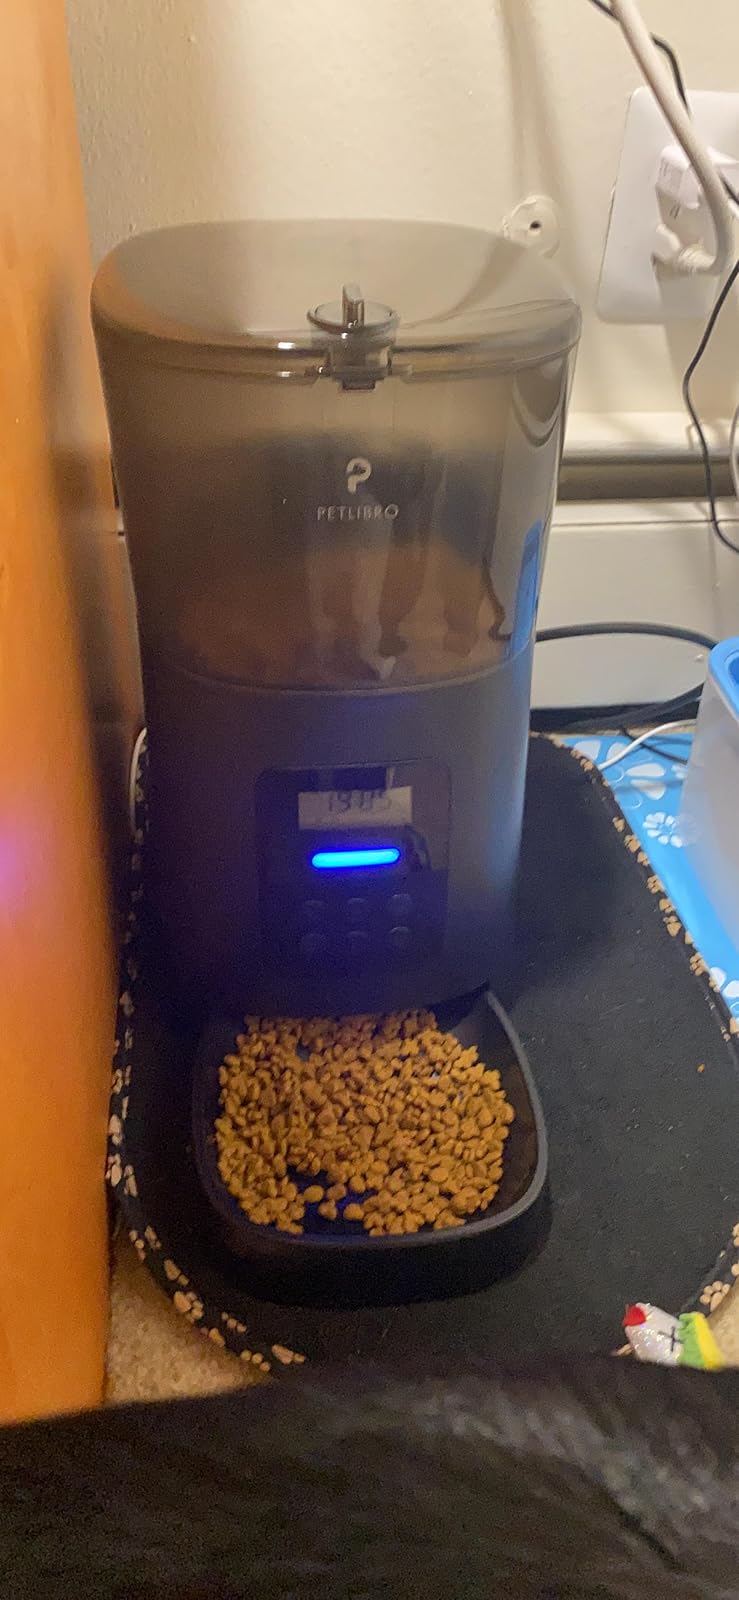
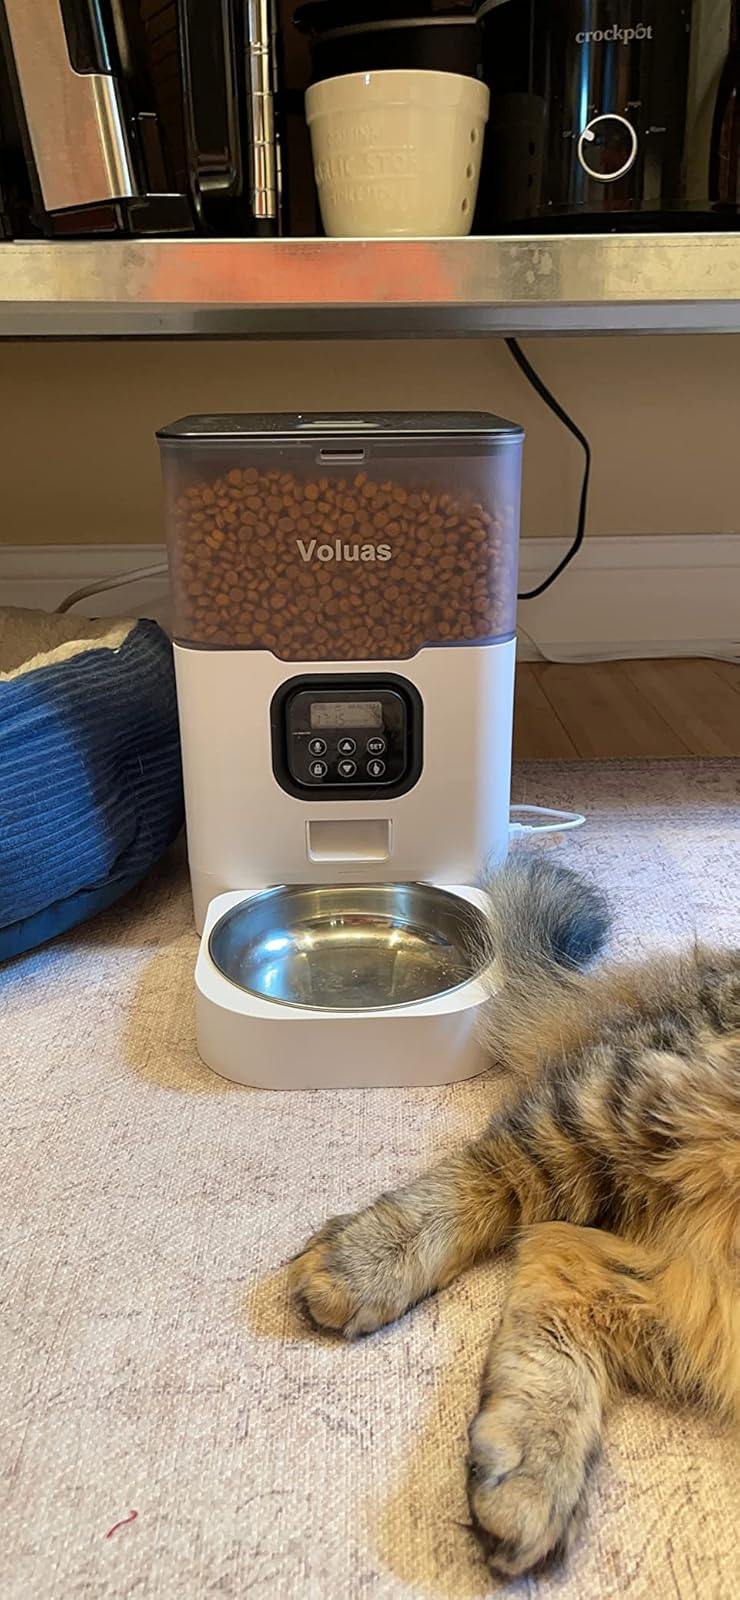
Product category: items_feeder
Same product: no